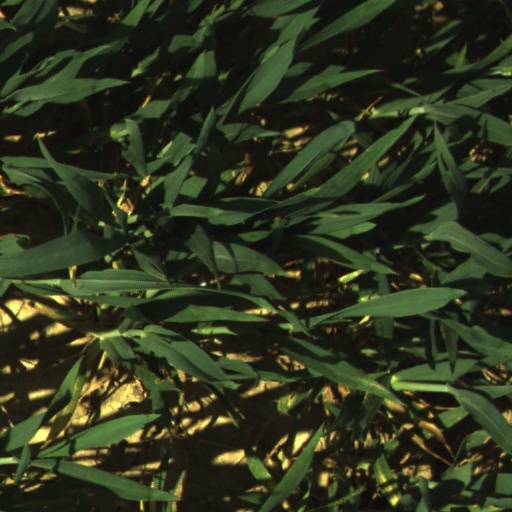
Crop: wheat